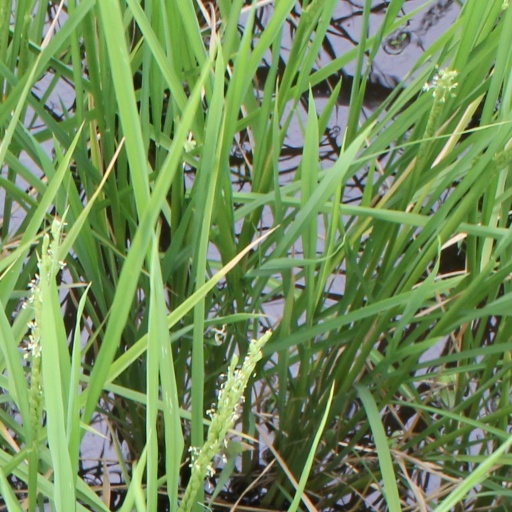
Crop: rice